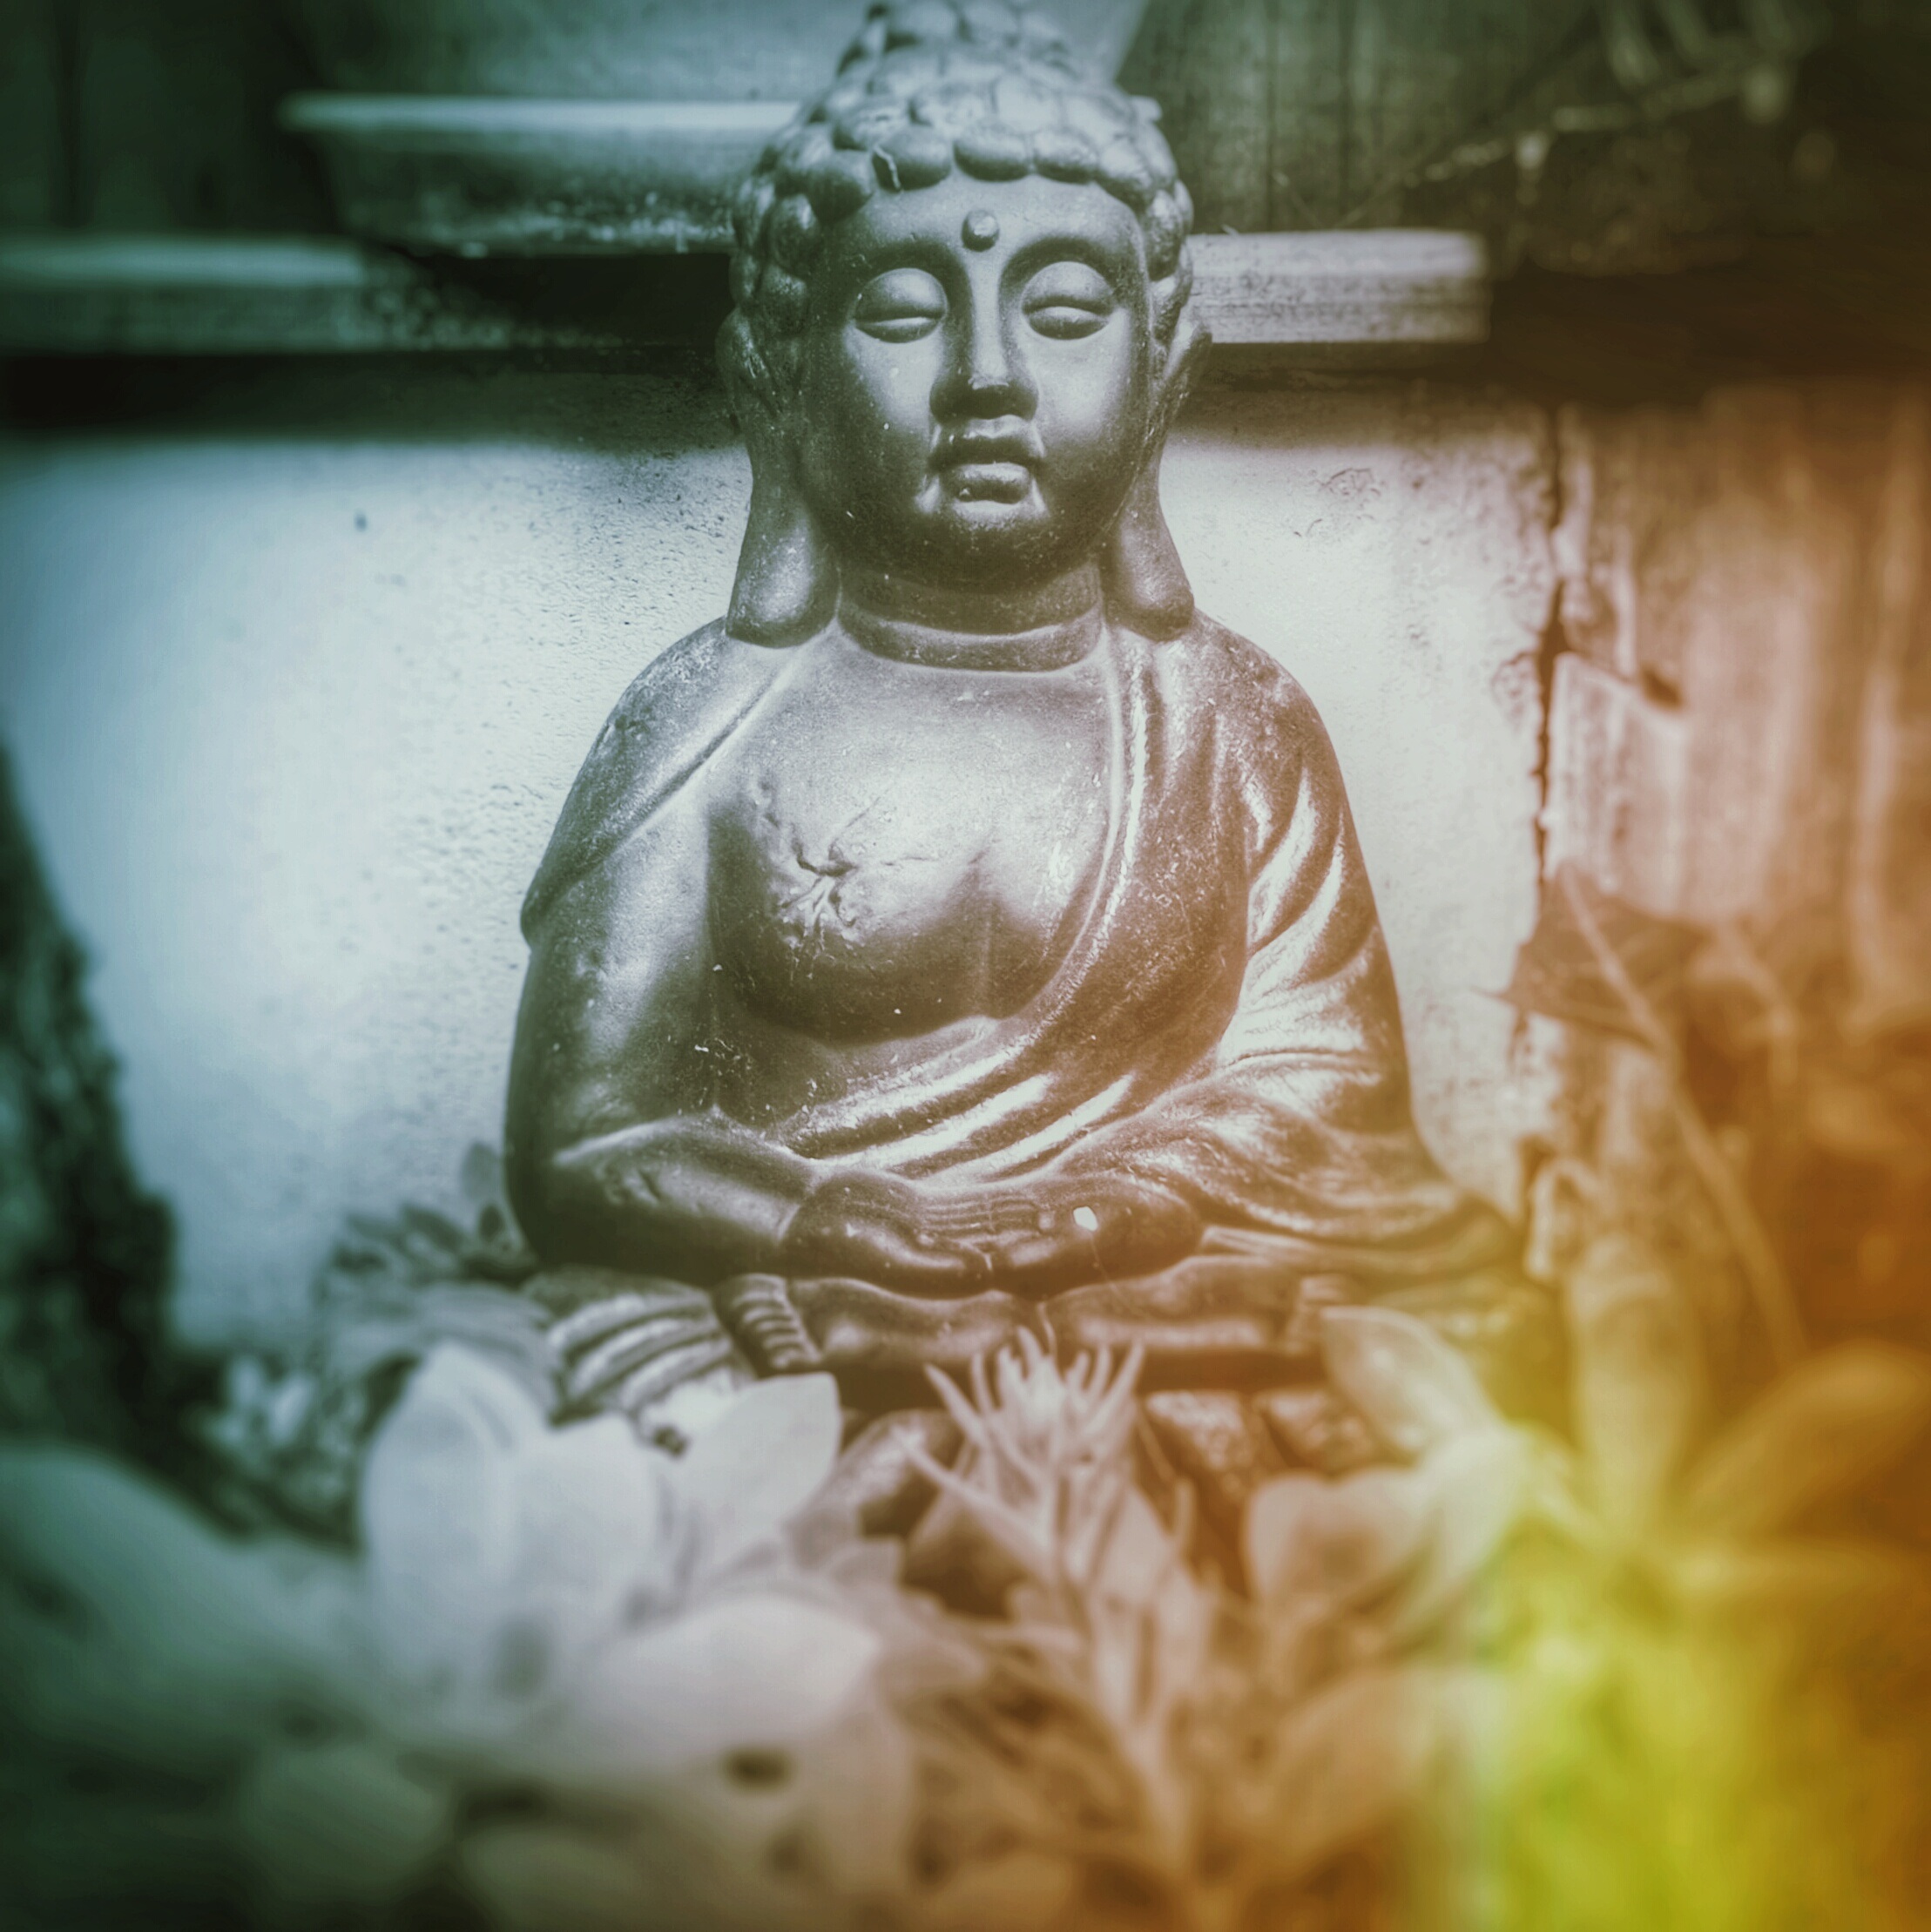
monument, statue, zen, art, meditation, temple, buddha, mythology, fictional character, gautama buddha